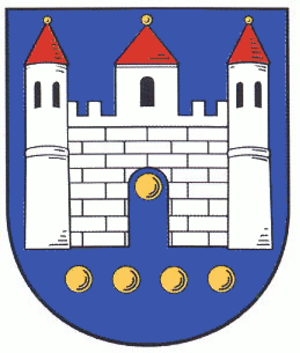
Schkölen est une ville allemande de l'arrondissement de Saale-Holzland, Land de Thuringe.